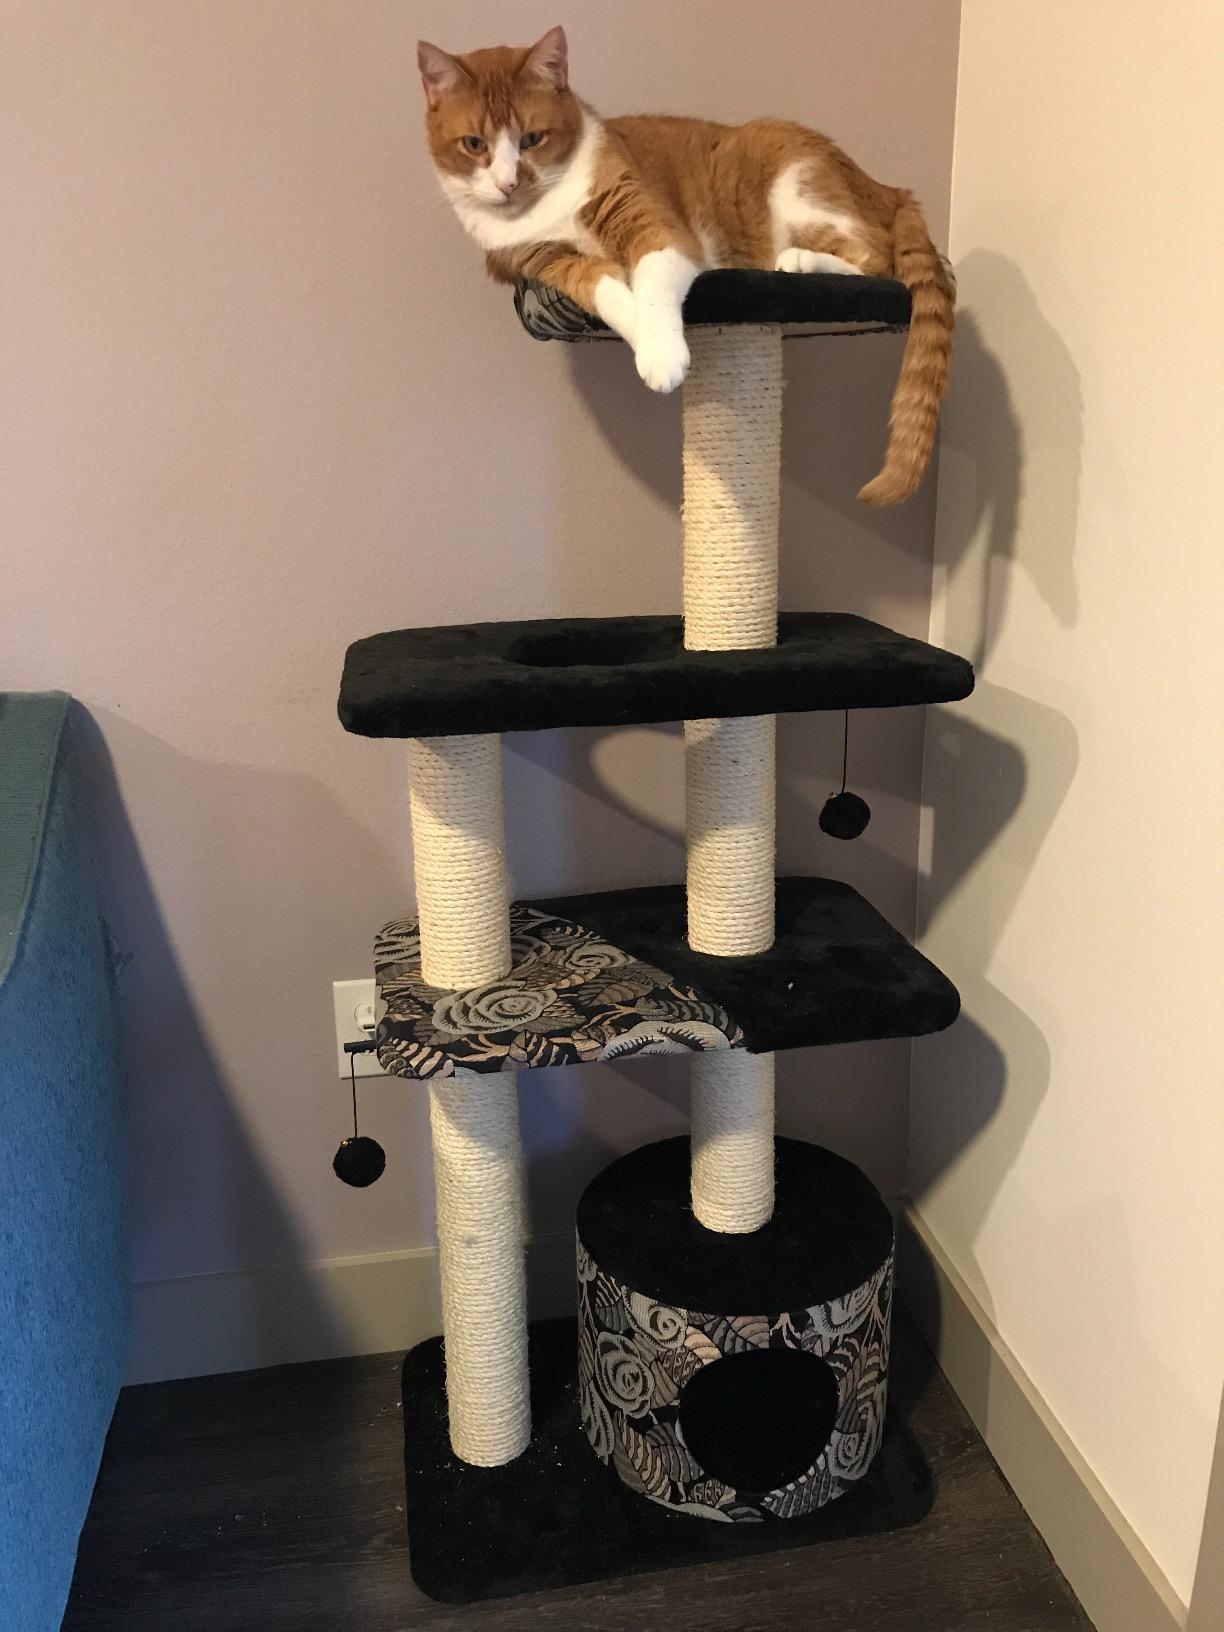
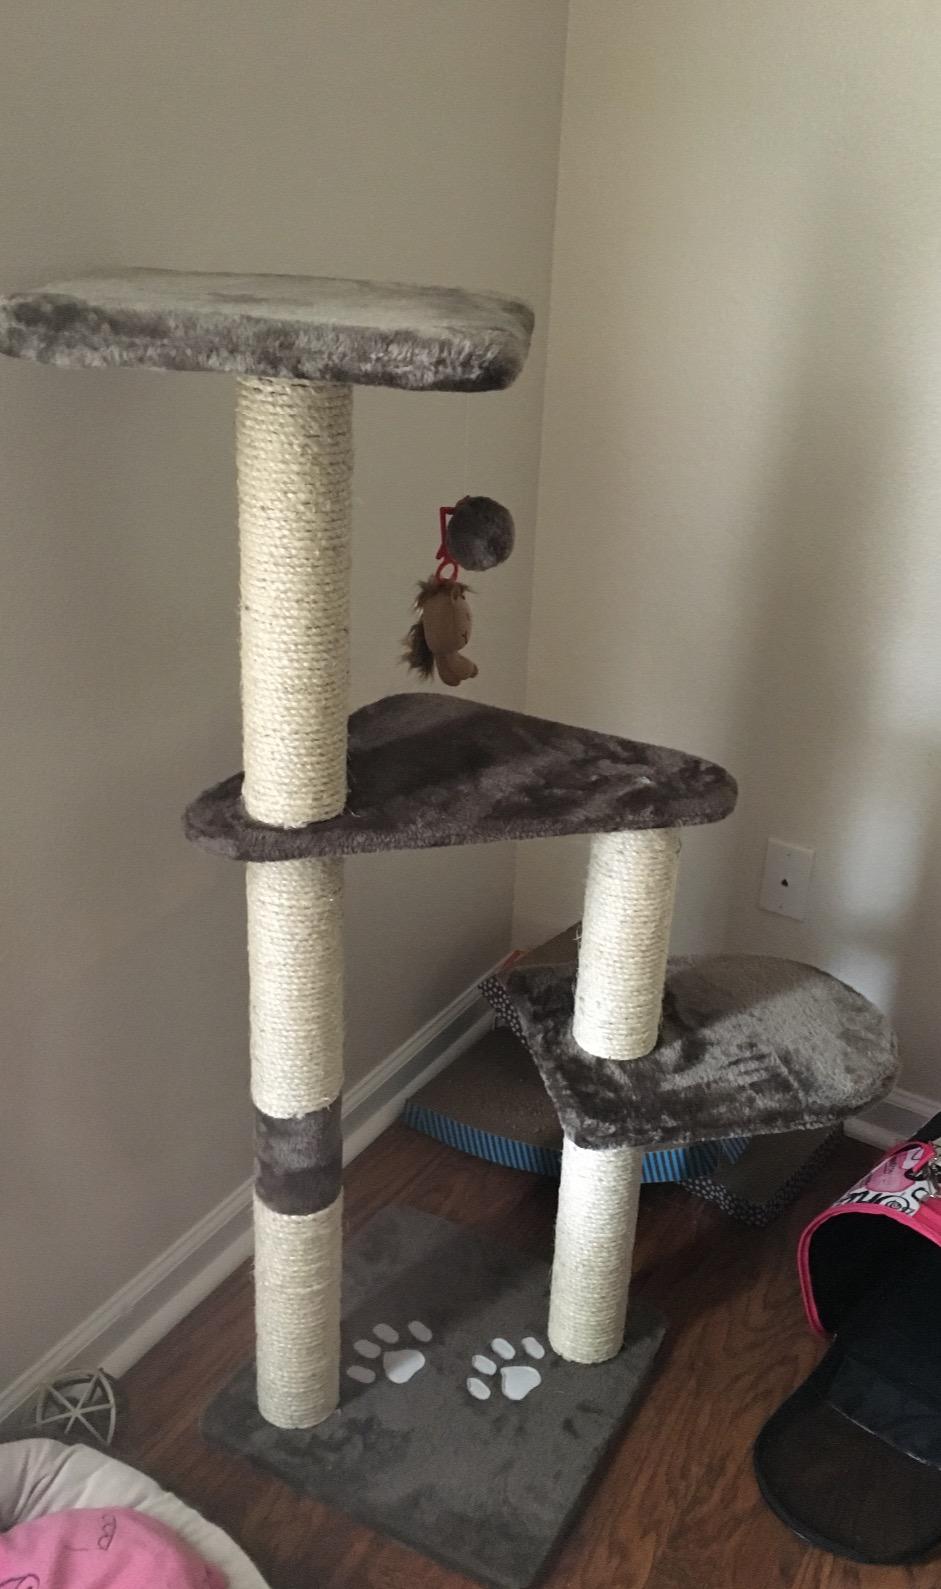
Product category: items_cat tree
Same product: no